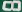
Number: 8